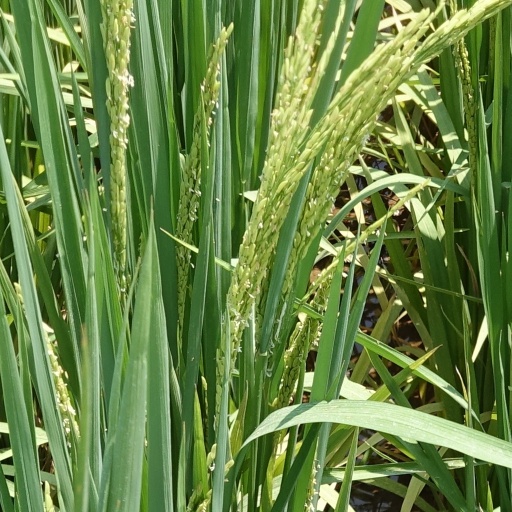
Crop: rice